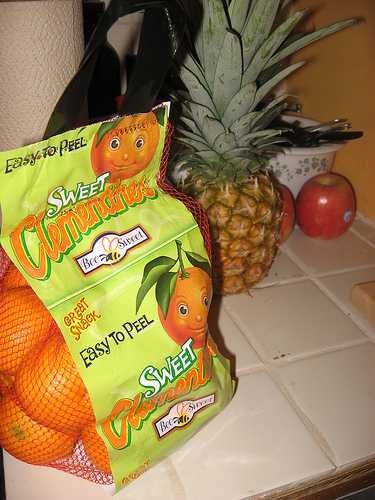
Label: Pineapple